Adrian Newey

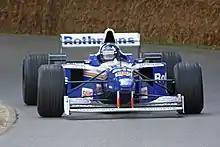
Williams Renault FW18 driven by 1996 World Champion Damon Hill

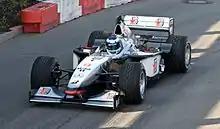
Mika Häkkinen in a McLaren MP4-13

Through the 1980s and into the 1990s, Williams F1 was a top running team, and technical director Patrick Head wasted no time in getting a contract signed. With a vastly superior budget, drivers and resources at his disposal, Newey and Head rapidly became the dominant design partnership of the early 1990s. By mid-season 1991, Newey's FW14 chassis was every bit a match for the previously dominant McLaren, but early season reliability issues and the efforts of Ayrton Senna prevented Williams team leader Nigel Mansell from taking the title.